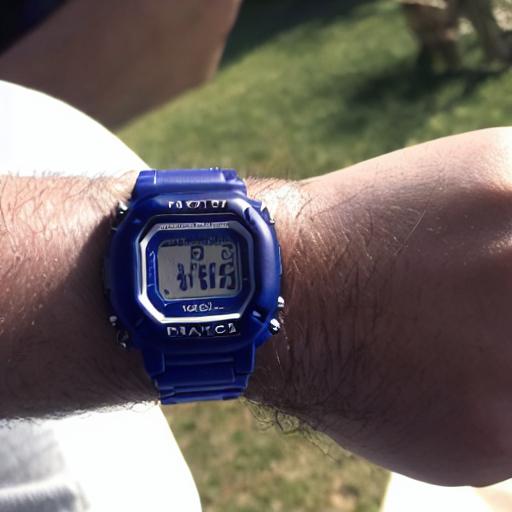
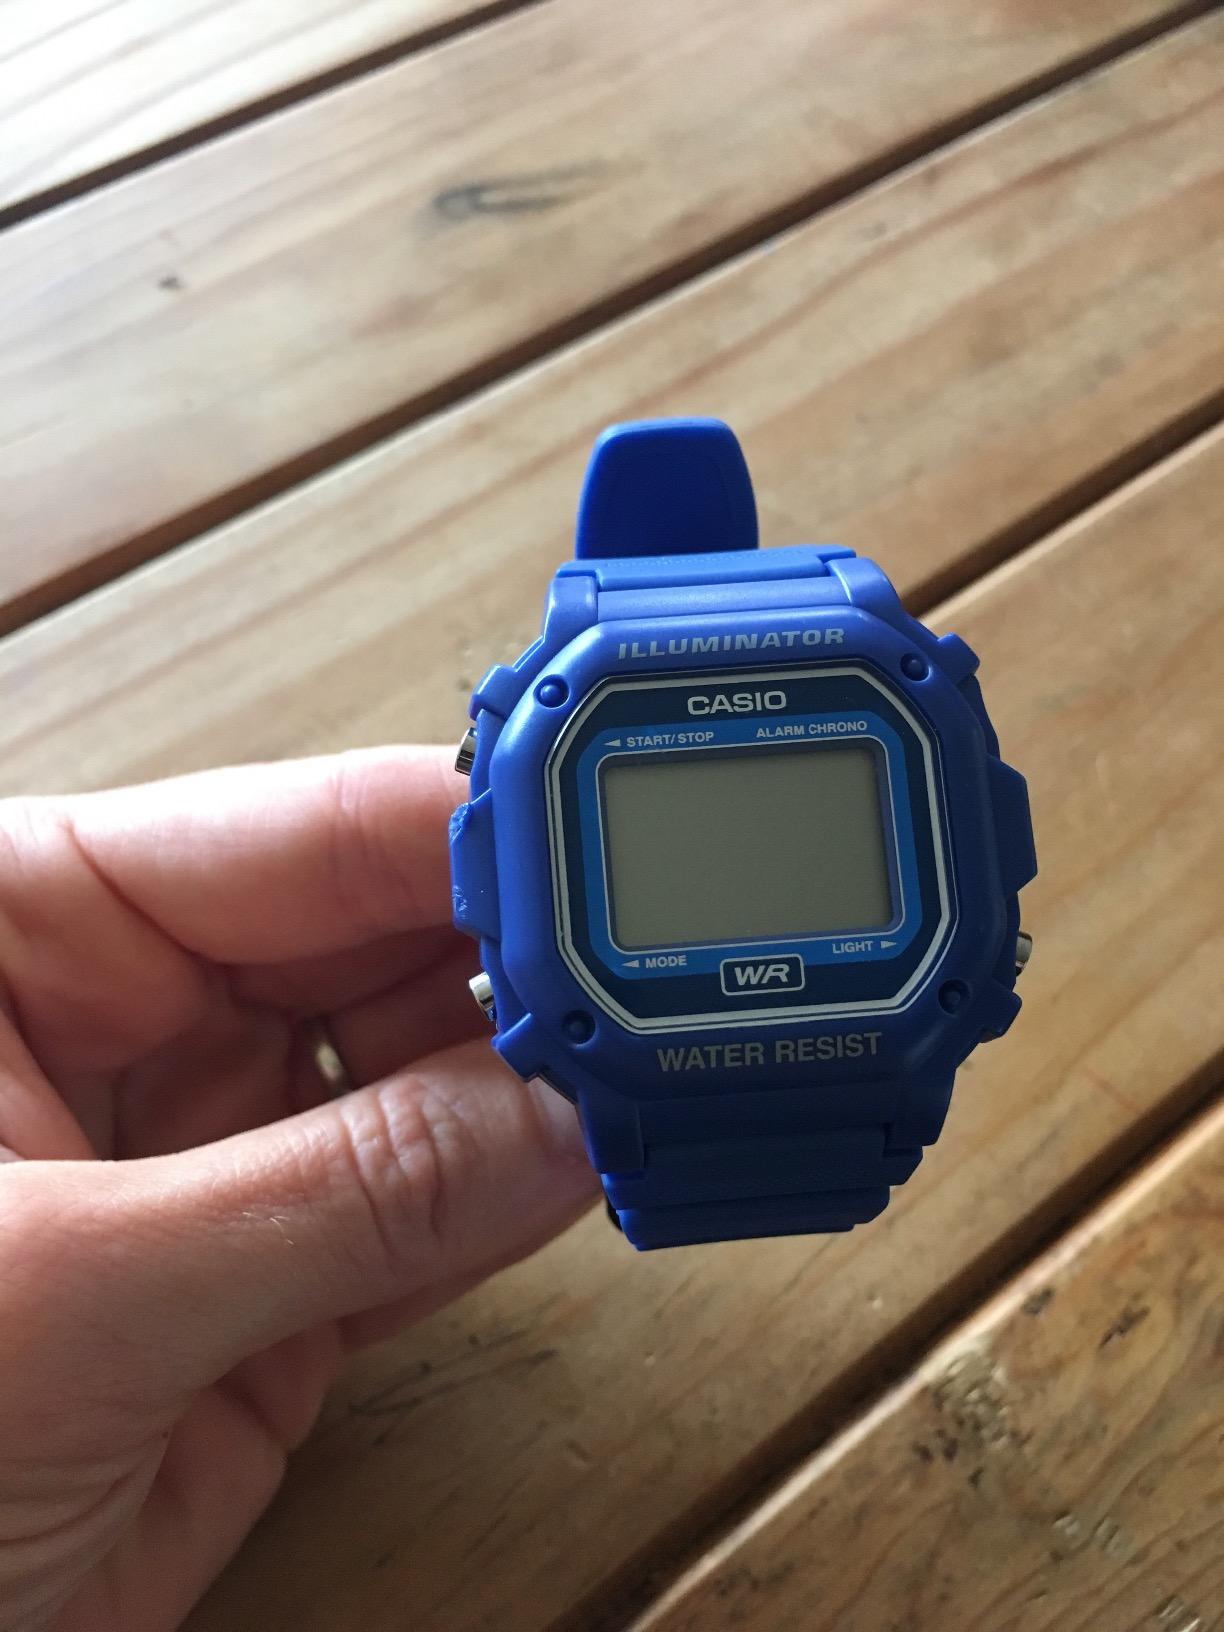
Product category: accessories_watch
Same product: no